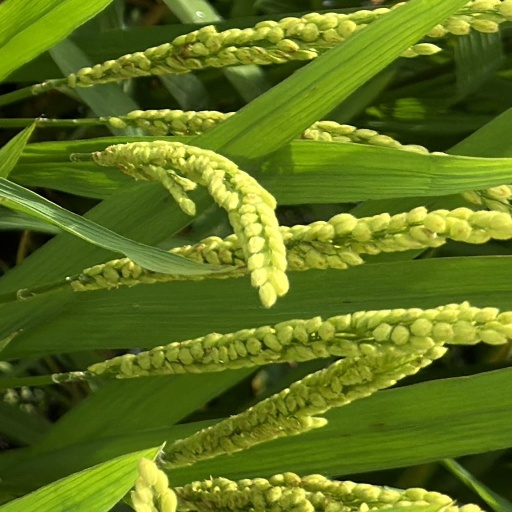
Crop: rice